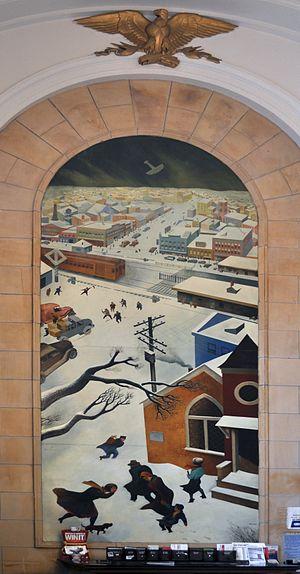
William Victor "Bill" Gropper, né le 3 décembre 1897 à New York et mort le 3 janvier 1977 à Manhasset, est un caricaturiste américain peintre, lithographe et muraliste. Radical engagé, Gropper est surtout connu pour le travail politique qu'il a contribué à des publications de gauche telles que The Revolutionary Age, The Liberator, The New Masses, The Worker et The Morning Freiheit.